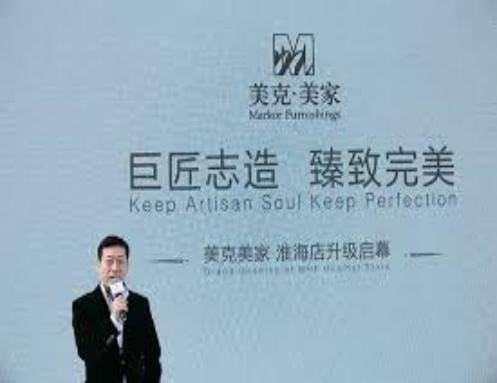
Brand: markor furnishings
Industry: Necessities